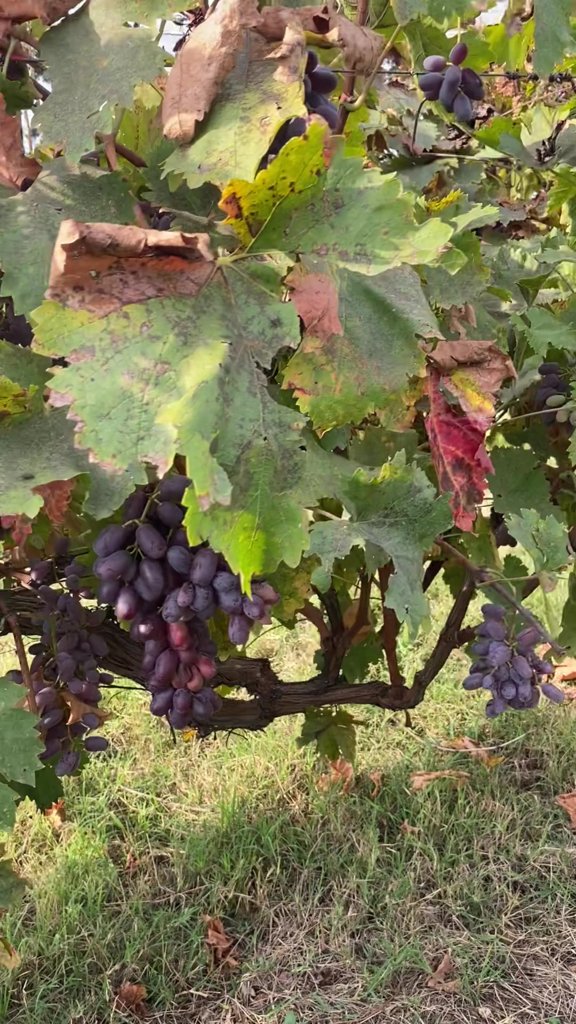
Berries visible: 140
Grape clusters: 6